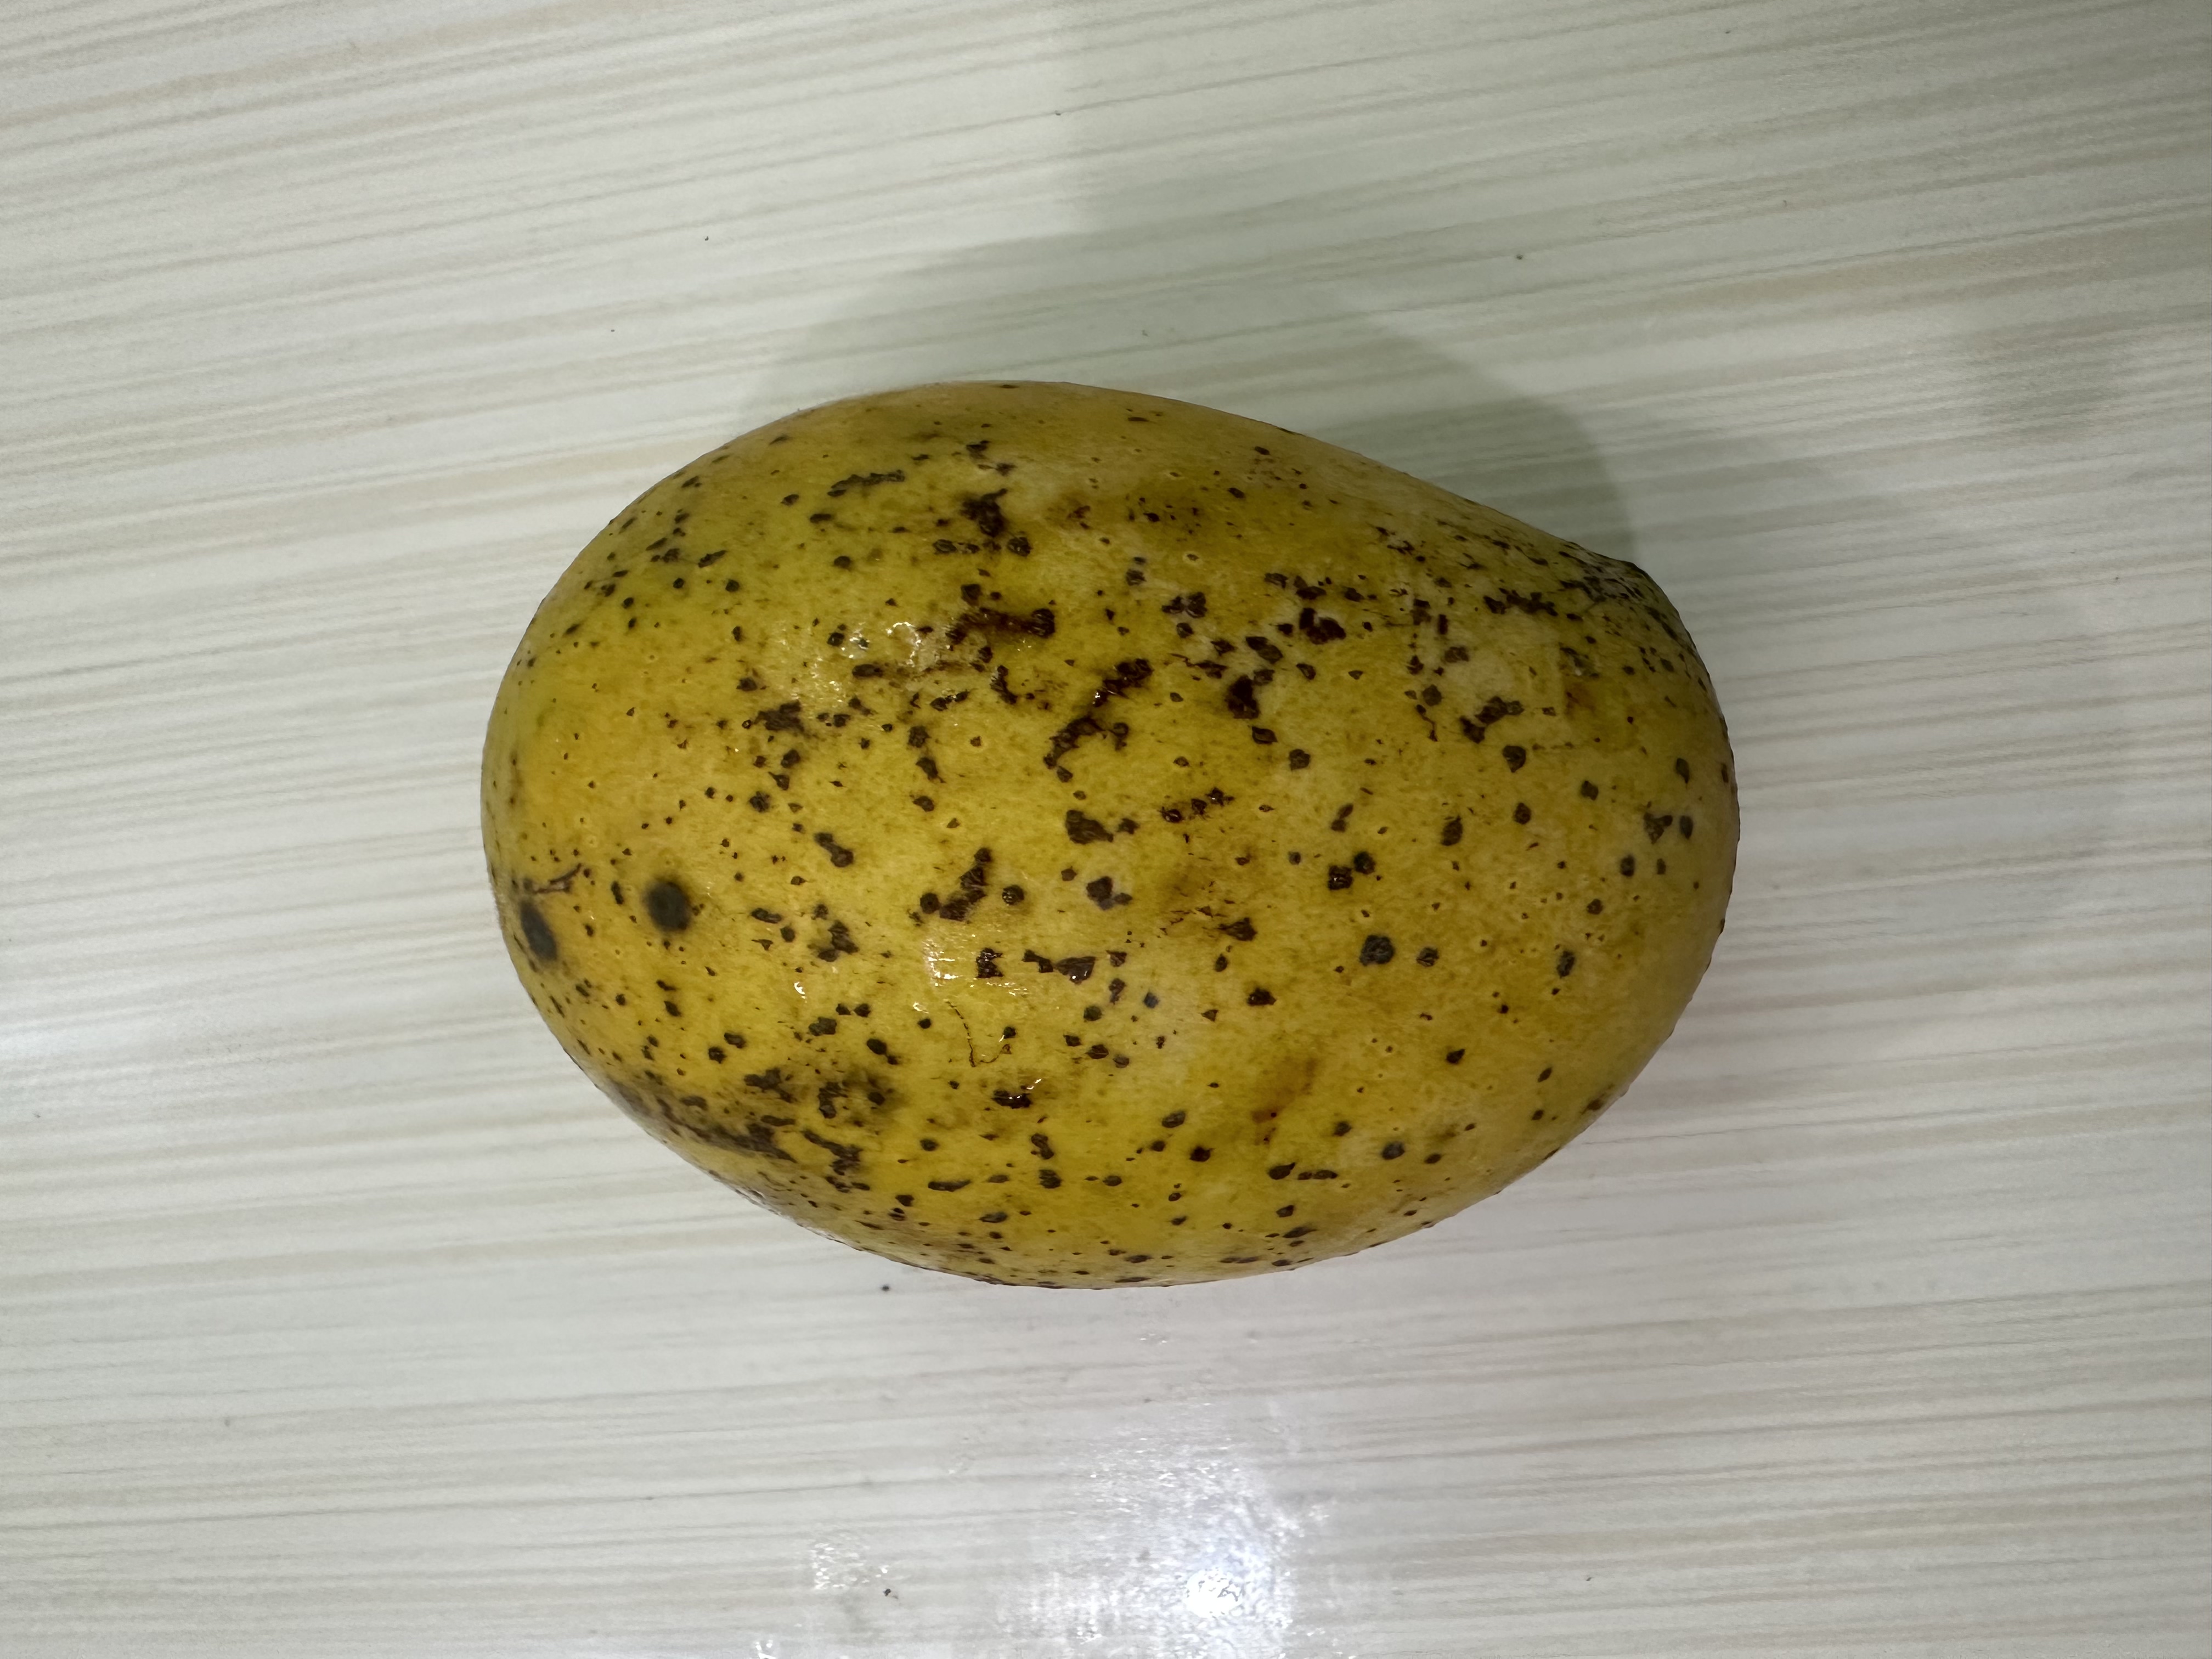
Mango variety: Kanchon Langra